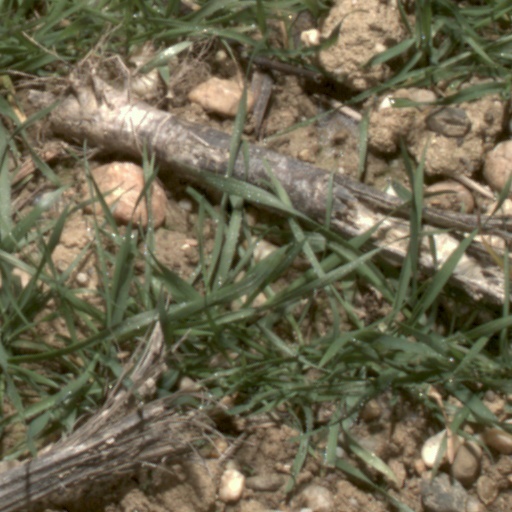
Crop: wheat